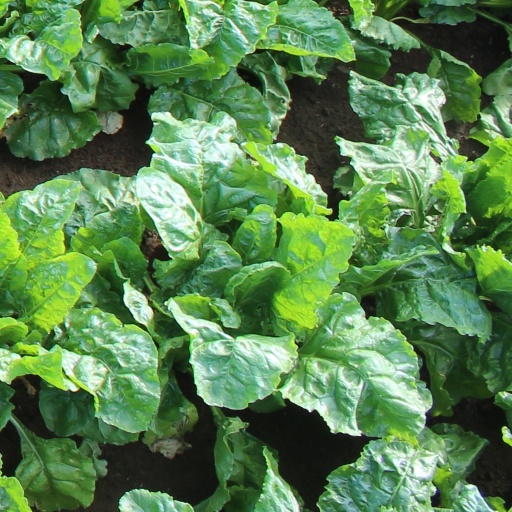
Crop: sugar beet